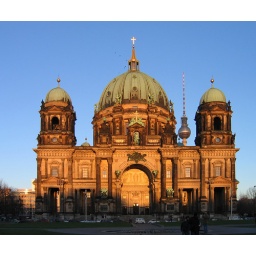
Berlin Cathedral with 368m high television tower in the background.